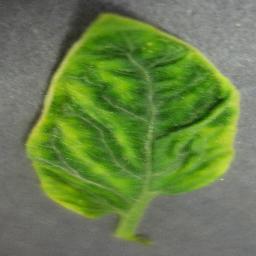
Label: Tomato___Tomato_Yellow_Leaf_Curl_Virus